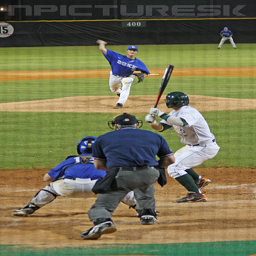
A baseball player holding a bat standing next to home plate.
some baseball players are playing baseball on a field
Everyone at home plate is ready for the pitch.
 a man throwing a baseball towards some other players
the pitcher winding up to pitcher the ball